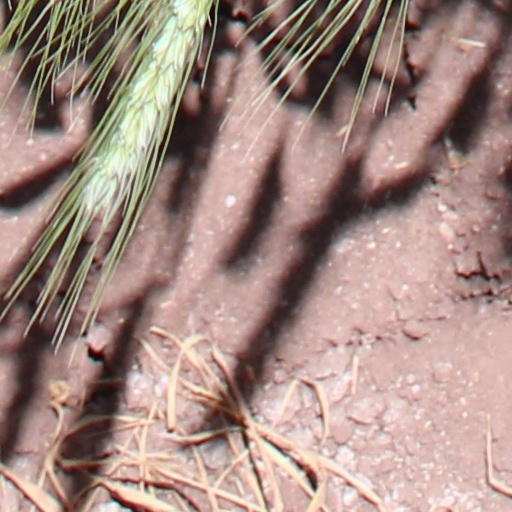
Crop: wheat